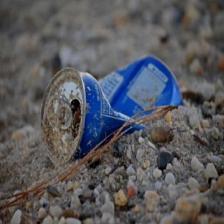
Label: cans